Ruoqiang Town

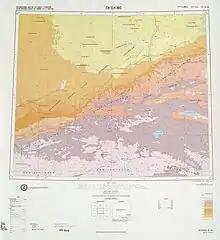
Map including Ruoqiang (labeled as Jo-ch’iang) from the International Map of the World (DMA, 1975)

Almost adjacent to the town are the Tieganlike Town, to the east, and Wutamu Township, to the west. They, however, are not administratively part of Ruoqiang Town, but are separate township-level administrative units.